Around the World in Seventy-Two Days

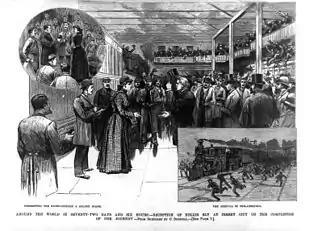
A woodcut image of Nellie Bly's homecoming reception in Jersey City printed in "Frank Leslie's Illustrated News" on February 8, 1890.

The Miss Nellie Bly Special was a one-time, record-breaking passenger train operated by the Atchison, Topeka and Santa Fe Railway from San Francisco, California to Chicago, Illinois for reporter Nellie Bly. The train was chartered by Bly's employer, "New York World" owner Joseph Pulitzer. Bly sought to best the fictional record of Phileas Fogg as documented in Jules Verne's novel "Around the World in Eighty Days". Bly began her trek eastward from New York City (pausing in Paris long enough to interview Verne) in November 1889, arriving in San Francisco on January 21, 1890.